NHL on Sportsnet

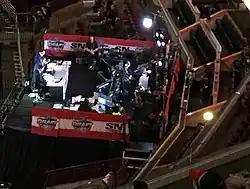
Sportsnet covering the 2017 NHL Entry Draft

National Hockey League broadcasts are held by Canadian media corporation Rogers Communications, showing on its television channel Sportsnet and other networks owned by or affiliated with its Rogers Sports & Media division, as well as the Sportsnet Radio chain under the NHL on Sportsnet brand which serves as a blanket title. Sportsnet (then known as CTV Sportsnet) previously held the national cable rights for NHL regular season and playoff games from 1998 to 2002.